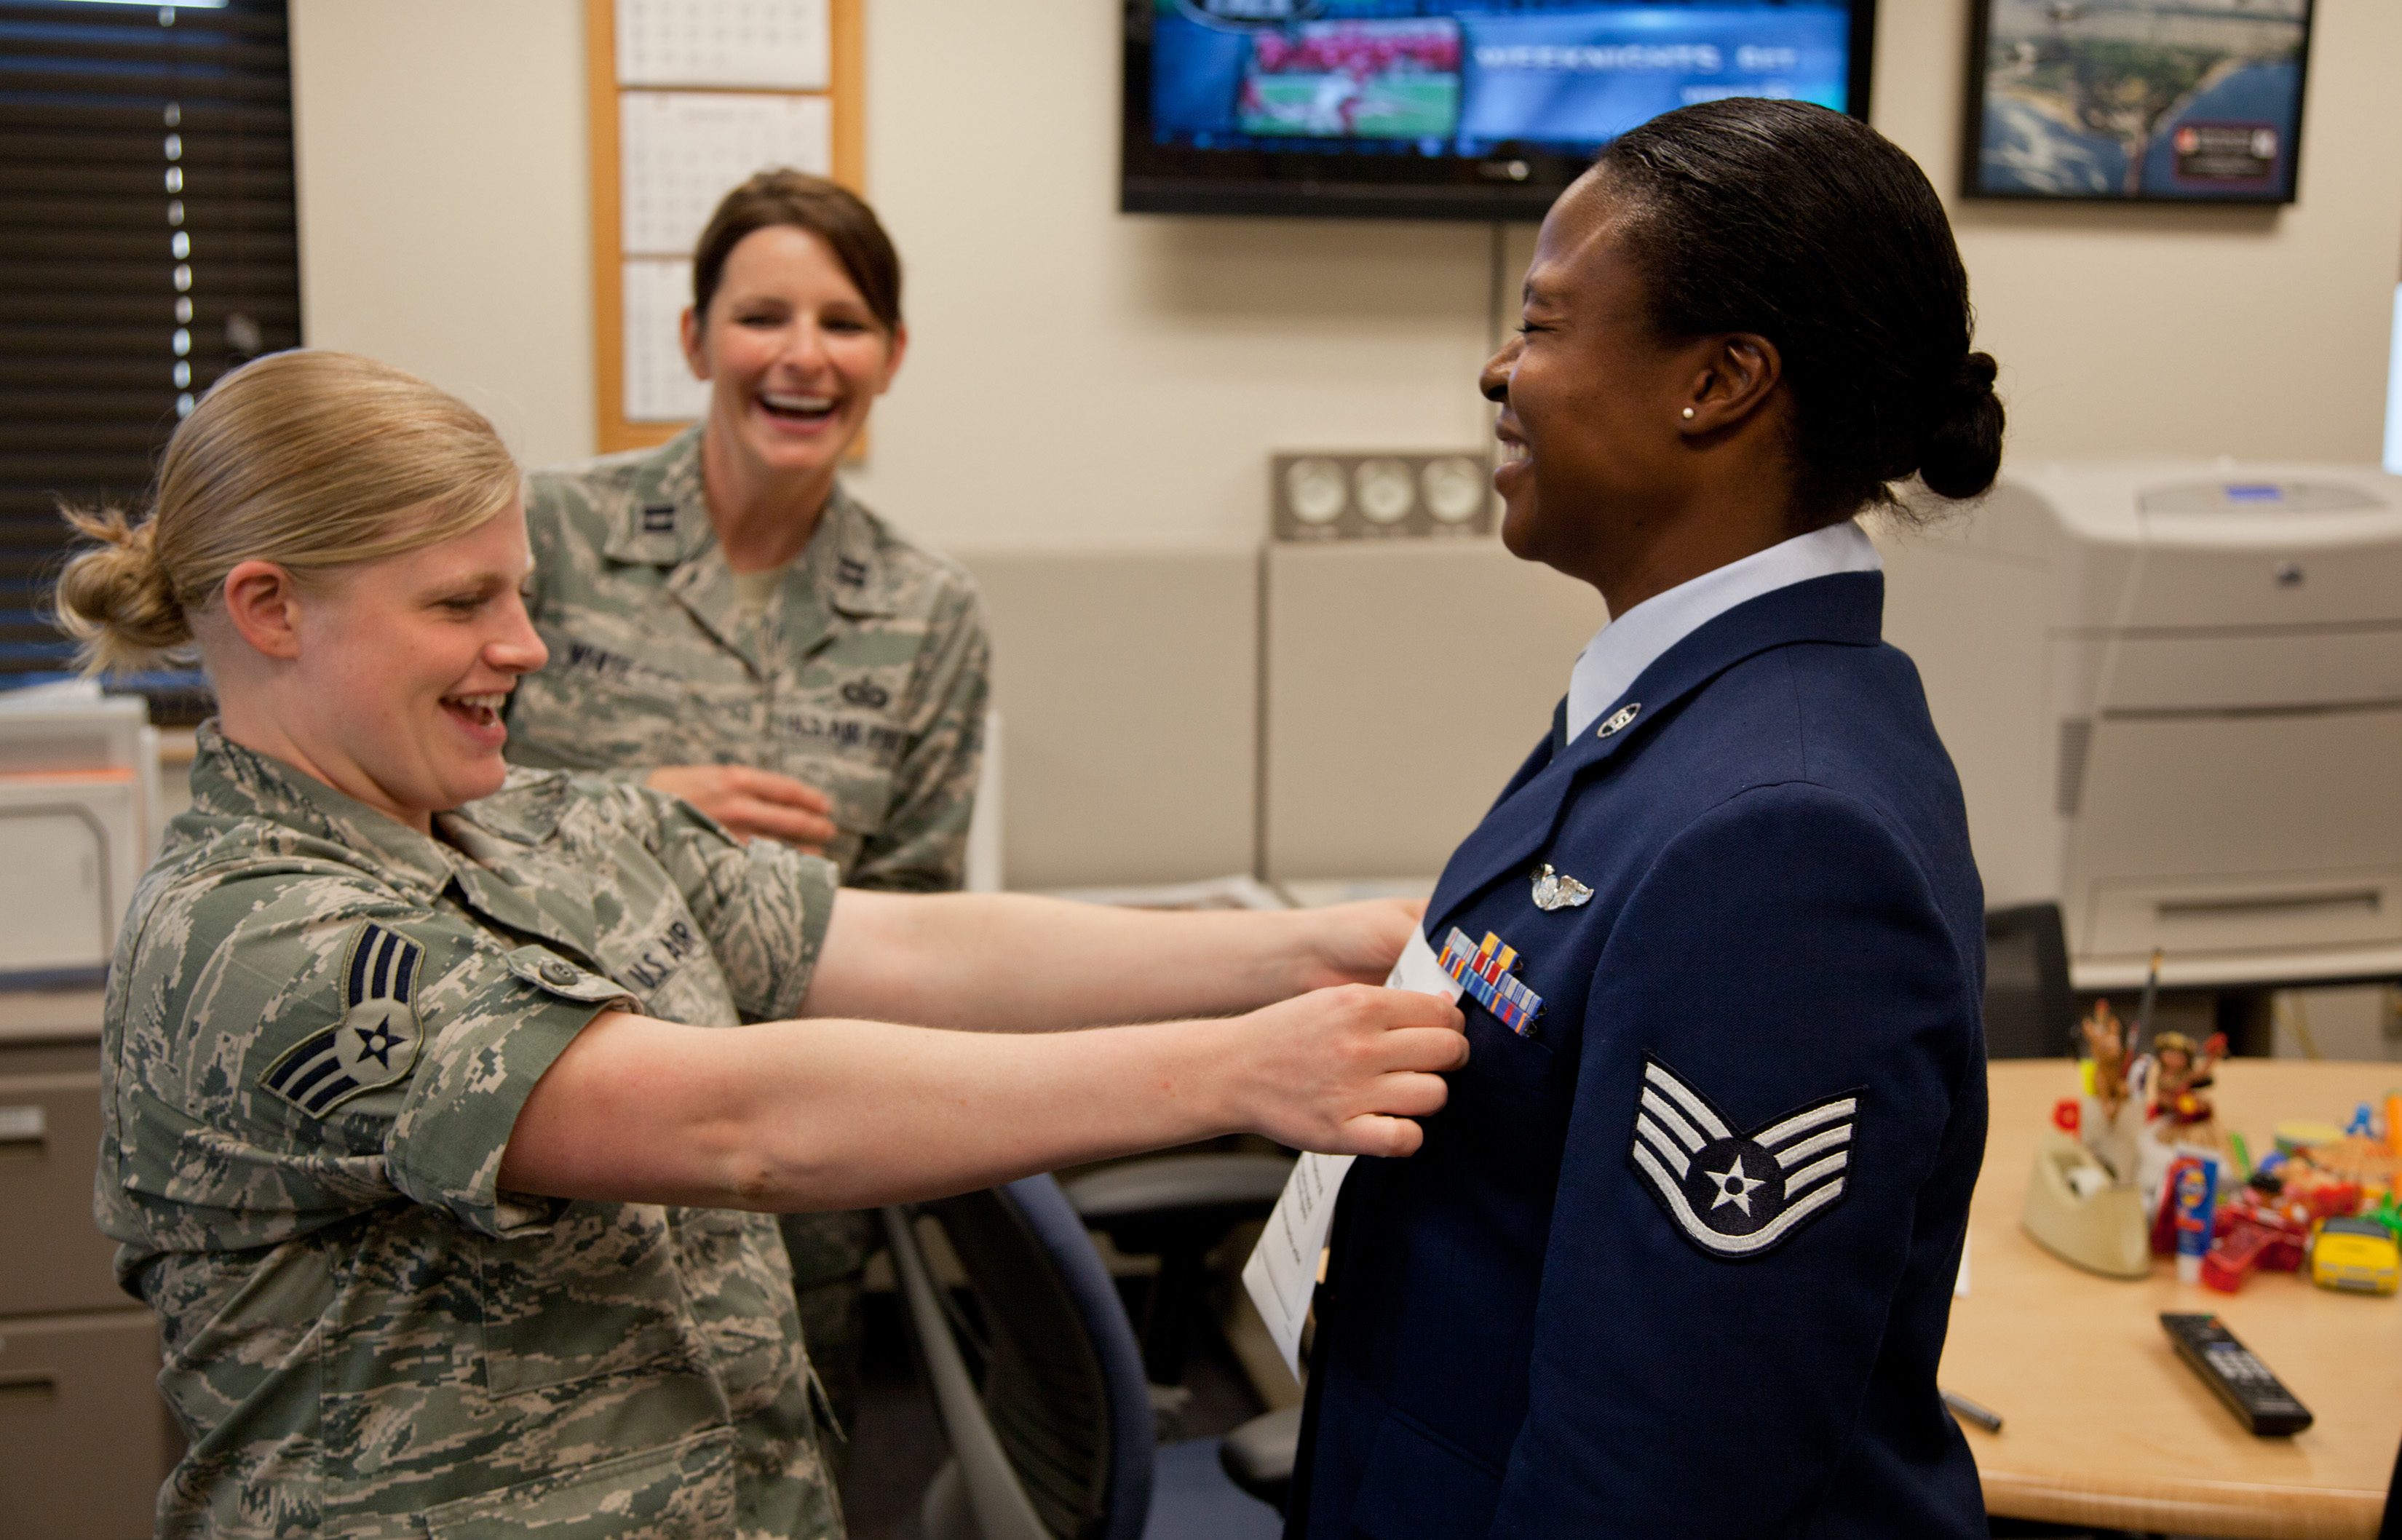
military, soldier, army, professional, profession, job, official, organization, institution, staff, mentor